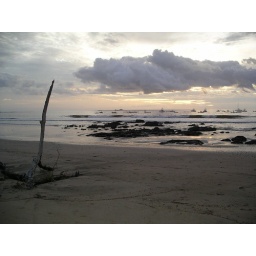
Monsoon clouds rolling in over Tamarindo beach (Costa Rica).